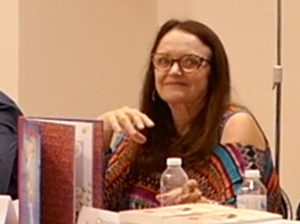
Nicole Lambert au Salon de la Biographie 2016, Chaville (France)
Les Triplés est une bande dessinée humoristique créée par Nicole Lambert en 1983, mettant en scène trois jeunes triplés.
Nicole Lambert, née le 8 septembre 1948 à Paris, est une créatrice de bande dessinée française.